Robert Nadeau (science historian)

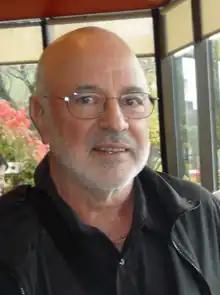
Robert Nadeau

Robert Lee Nadeau (born 1944) is a retired American professor in the English Department at George Mason University, where he began working in 1975 and from which he retired in 2012. His recent research focuses on integration between economic and environmental thinking. At George Mason, he founded the Global Environmental Network Center, and has argued vehemently against climate change deniers, who he said are on a "genocidal campaign".